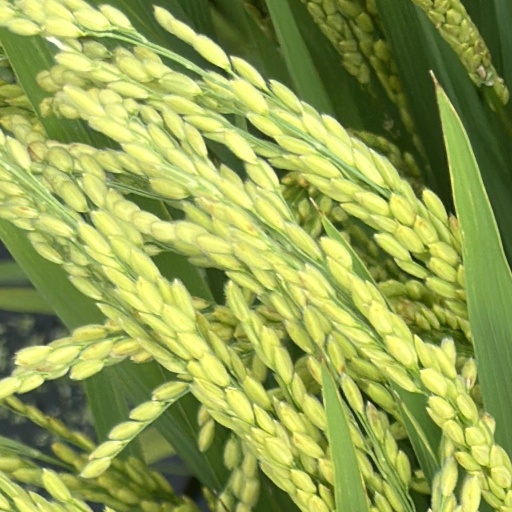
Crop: rice